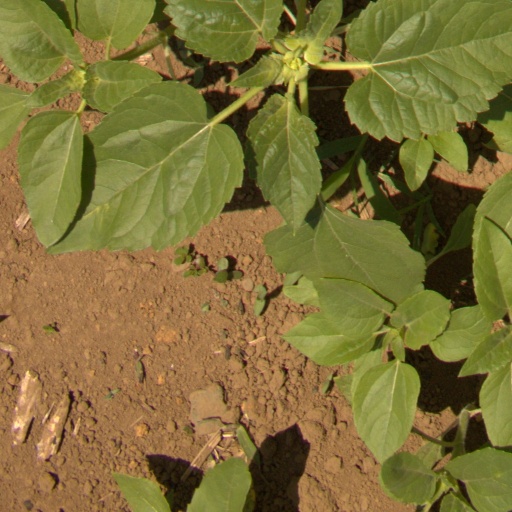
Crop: Jerusalem artichoke